Kite

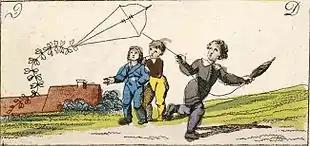

In China, the kite has been claimed as the invention of the 5th-century BC Chinese philosophers Mozi (also Mo Di, or Mo Ti) and Lu Ban (also Gongshu Ban, or Kungshu Phan). Materials ideal for kite building were readily available including silk fabric for sail material; fine, high-tensile-strength silk for flying line; and resilient bamboo for a strong, lightweight framework. By 549 AD, paper kites were certainly being flown, as it was recorded that in that year a paper kite was used as a message for a rescue mission. Ancient and medieval Chinese sources describe kites being used for measuring distances, testing the wind, lifting men, signaling, and communication for military operations. The earliest known Chinese kites were flat (not bowed) and often rectangular. Later, tailless kites incorporated a stabilizing bowline. Kites were decorated with mythological motifs and legendary figures; some were fitted with strings and whistles to make musical sounds while flying.